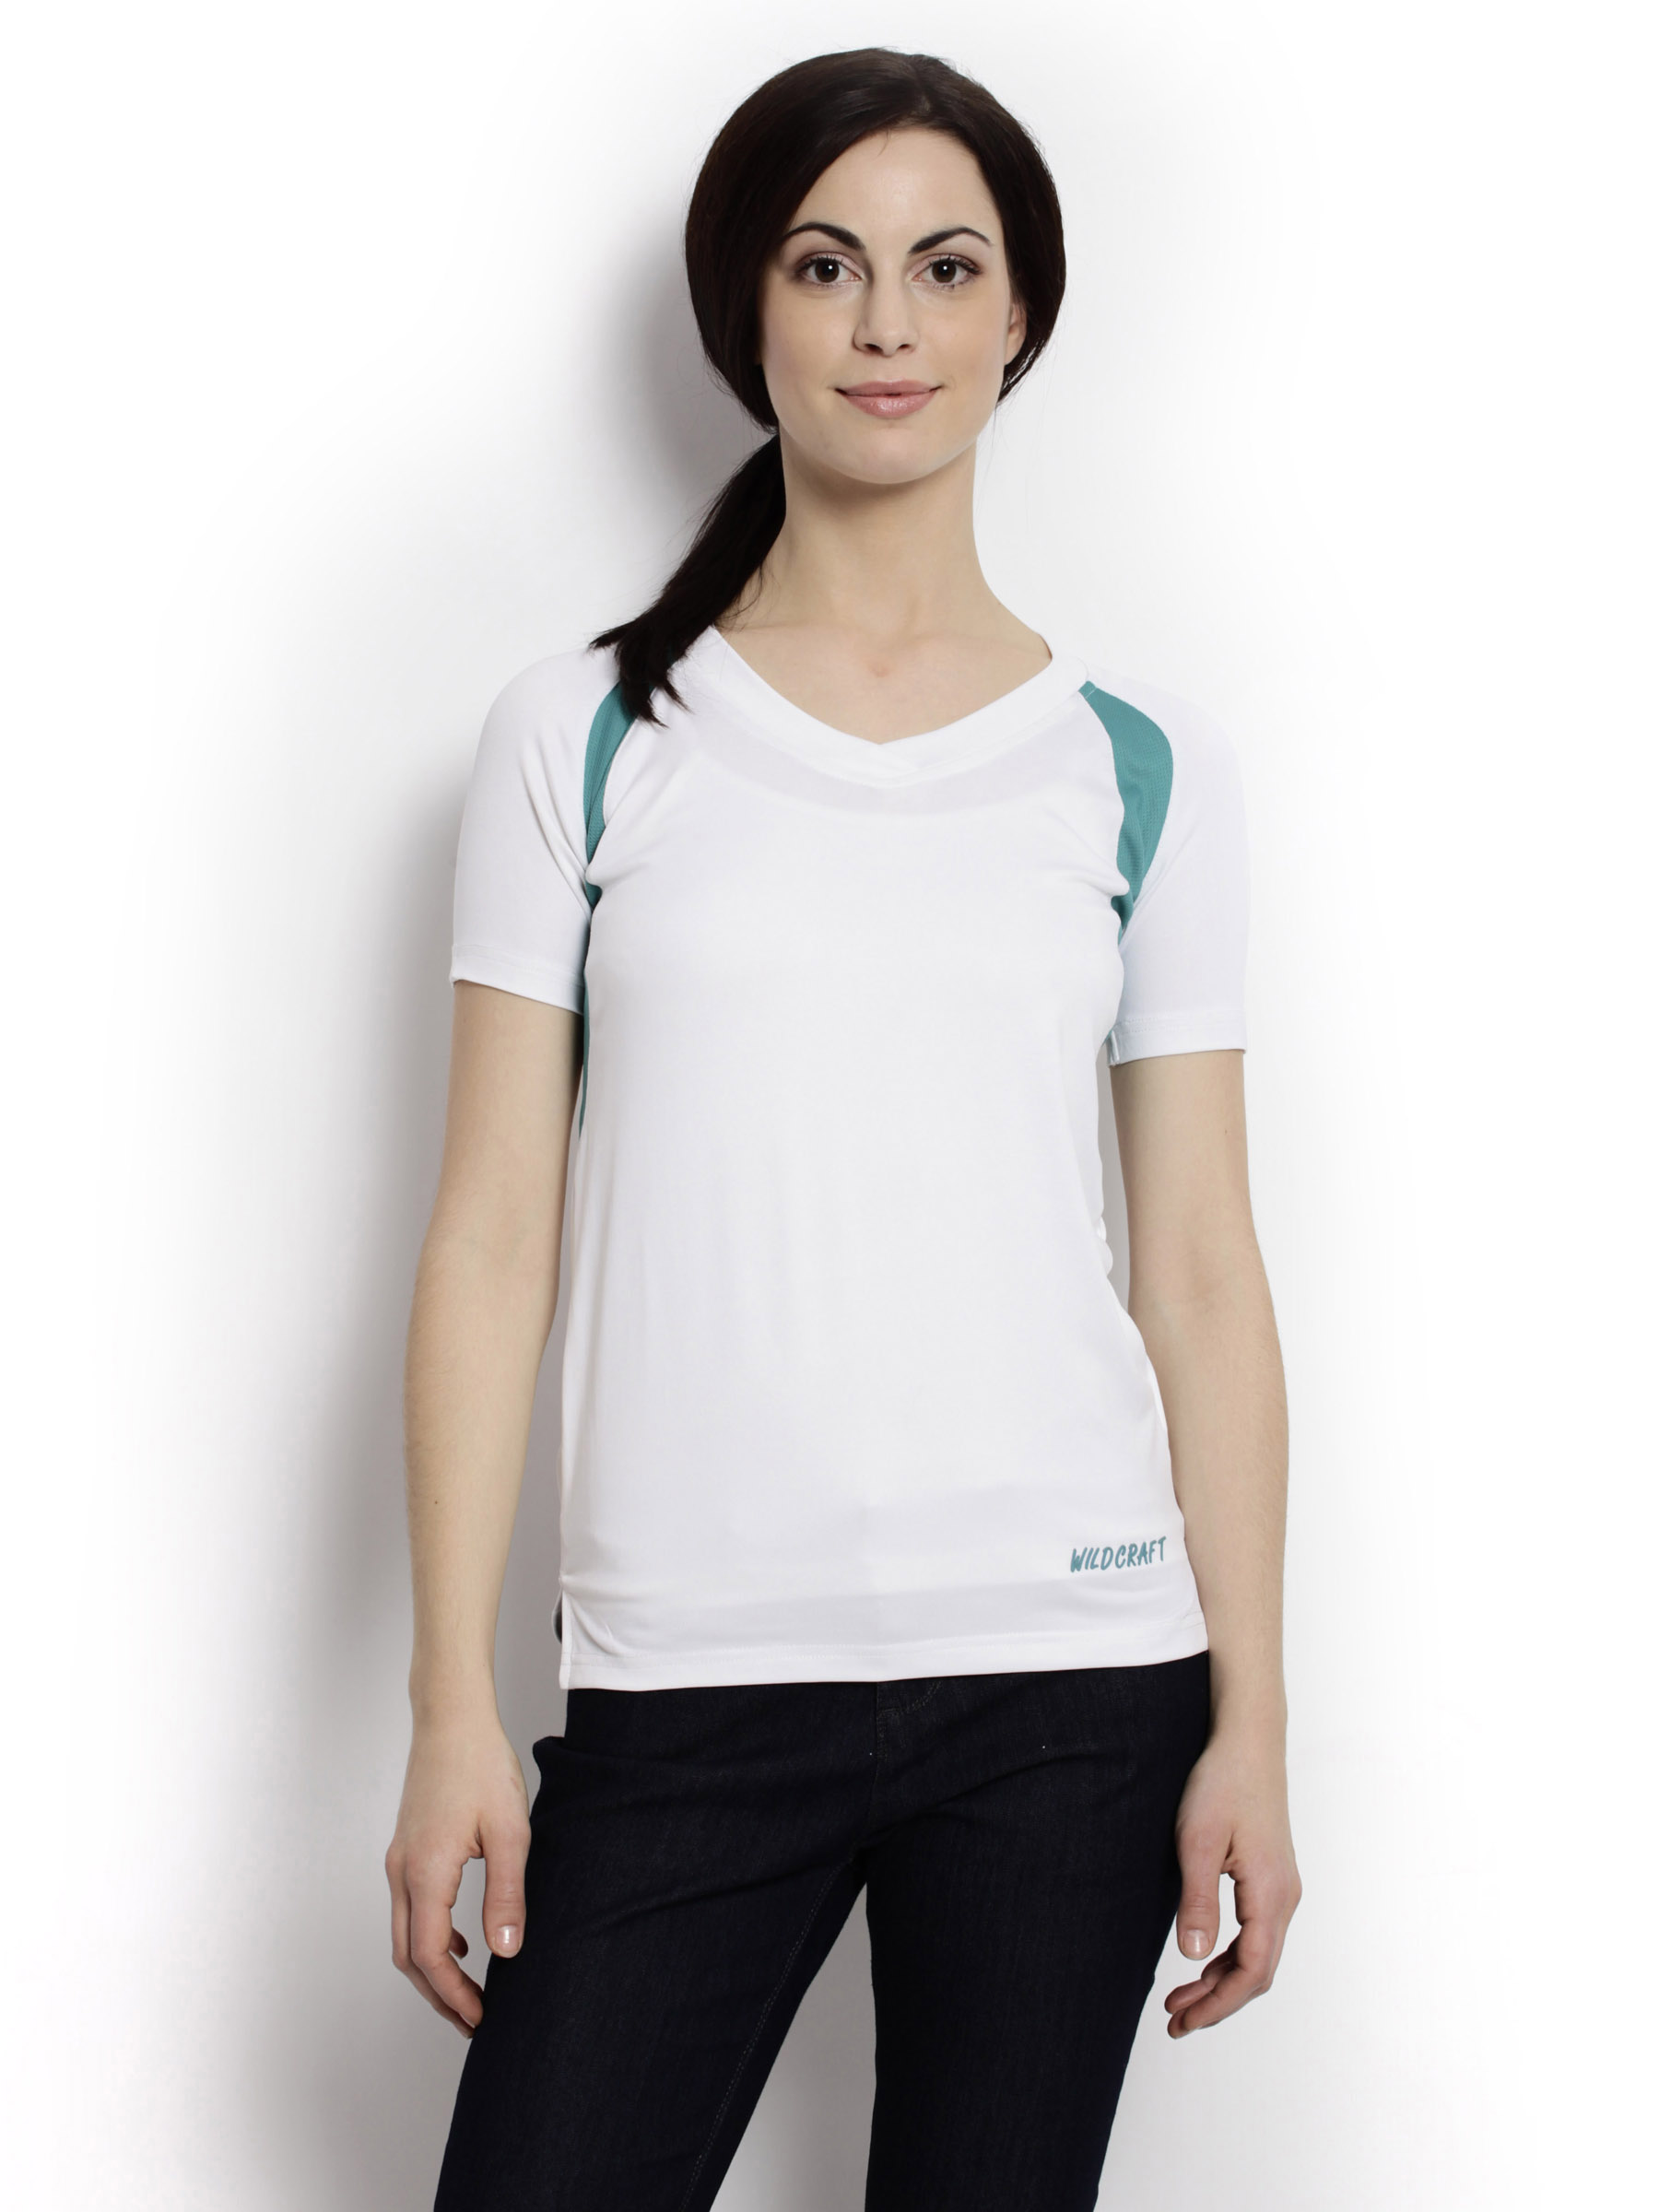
Wildcraft Women Solid White Tshirt
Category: Apparel / Topwear / Tshirts
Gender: Women
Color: White
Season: Fall 2011
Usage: Casual